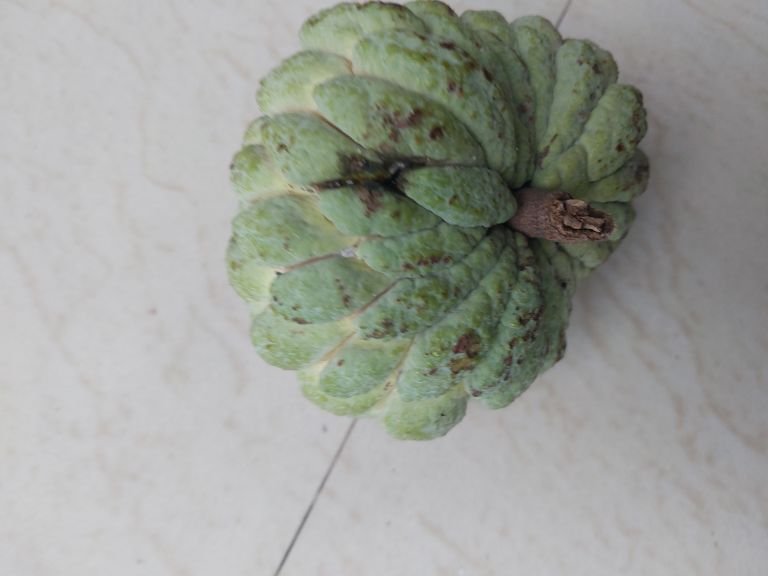
Disease label: Athracnose